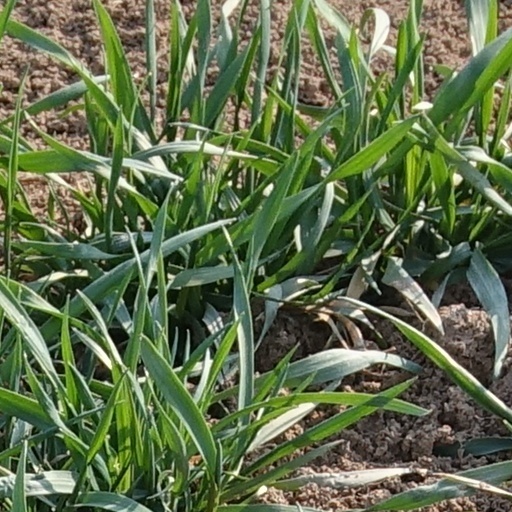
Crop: wheat